COVID-19 pandemic in Nebraska

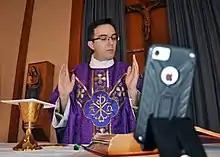
Offutt Air Force Base chaplain conducting virtual mass

On April 21, Ricketts announced a program known as TestNebraska to expand testing via partnerships with private companies, with a goal to reach 3,000 tests per-day within the next five weeks. The $27 million program was modeled upon a similar program in Utah, and involves companies based in the area such as Domo, Nomi Health, Qualtrics, and SafeLine Health. Iowa had also signed a contract with the same companies for a similar program.